Aayalolo

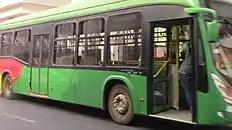
A side view of an Aayalolo Bus

The bus system was meant to use e-card as payment instead of cash, however management of the company could not provide e-cards to customers after they ran out.